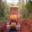
Label: tractor